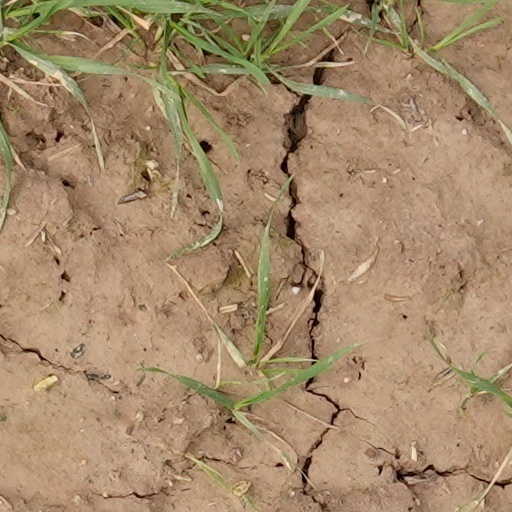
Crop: wheat